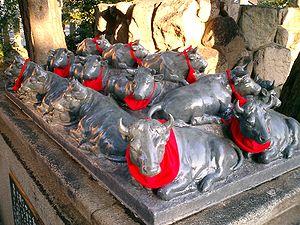
Tenjin est le dieu des lettres et des études dans le shintoïsme. Son nom signifie « dieu du ciel ». Son animal symbolique et messager est le bœuf.